Edgerrin James

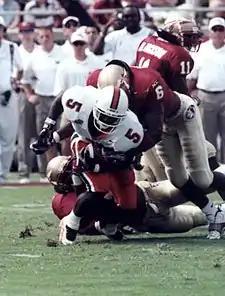
James with the Miami Hurricanes in October 1997

James was recruited out of Florida's Immokalee High School by the University of Miami. He proved to be one of the most successful running backs in the school's history.